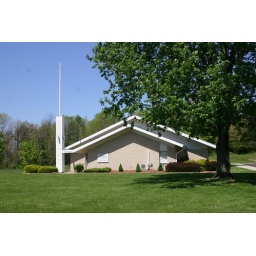
The church building in Olive Hill for the Church of Jesus Christ of Latter Day Saints.